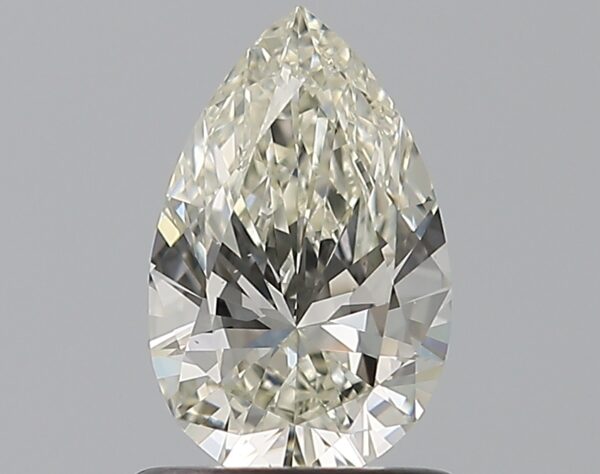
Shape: pear
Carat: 0.8
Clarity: VS1
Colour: K
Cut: EX
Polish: EX
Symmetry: VG
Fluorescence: F
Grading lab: GIA
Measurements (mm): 8.32 x 5.27 x 3.12